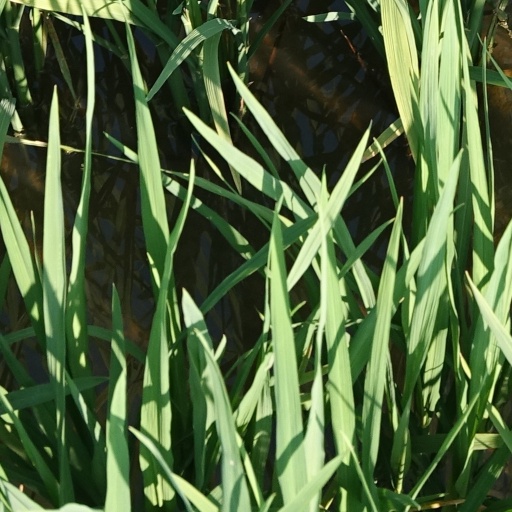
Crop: rice